Brookline, Massachusetts

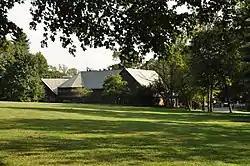
Pine Manor College in 2011

Since 1916, Brookline has been governed by a representative town meeting, which is the town's legislative body, and a five-person select board, the town's executive branch. Fifteen town meeting representatives are elected to three-year terms from each of the town's 17 precincts. From 1705 to 1916, the town was governed by an open town meeting and a select board.